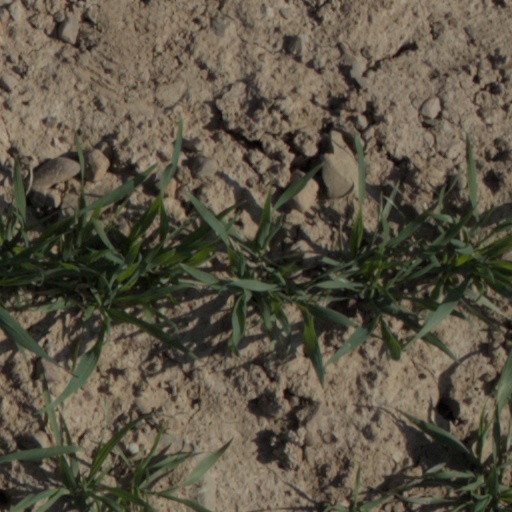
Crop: wheat